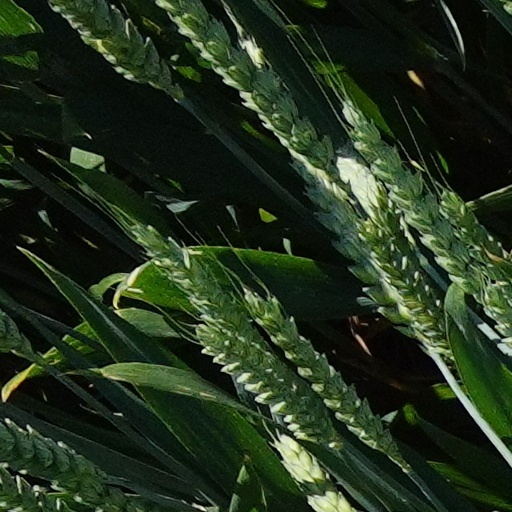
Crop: wheat